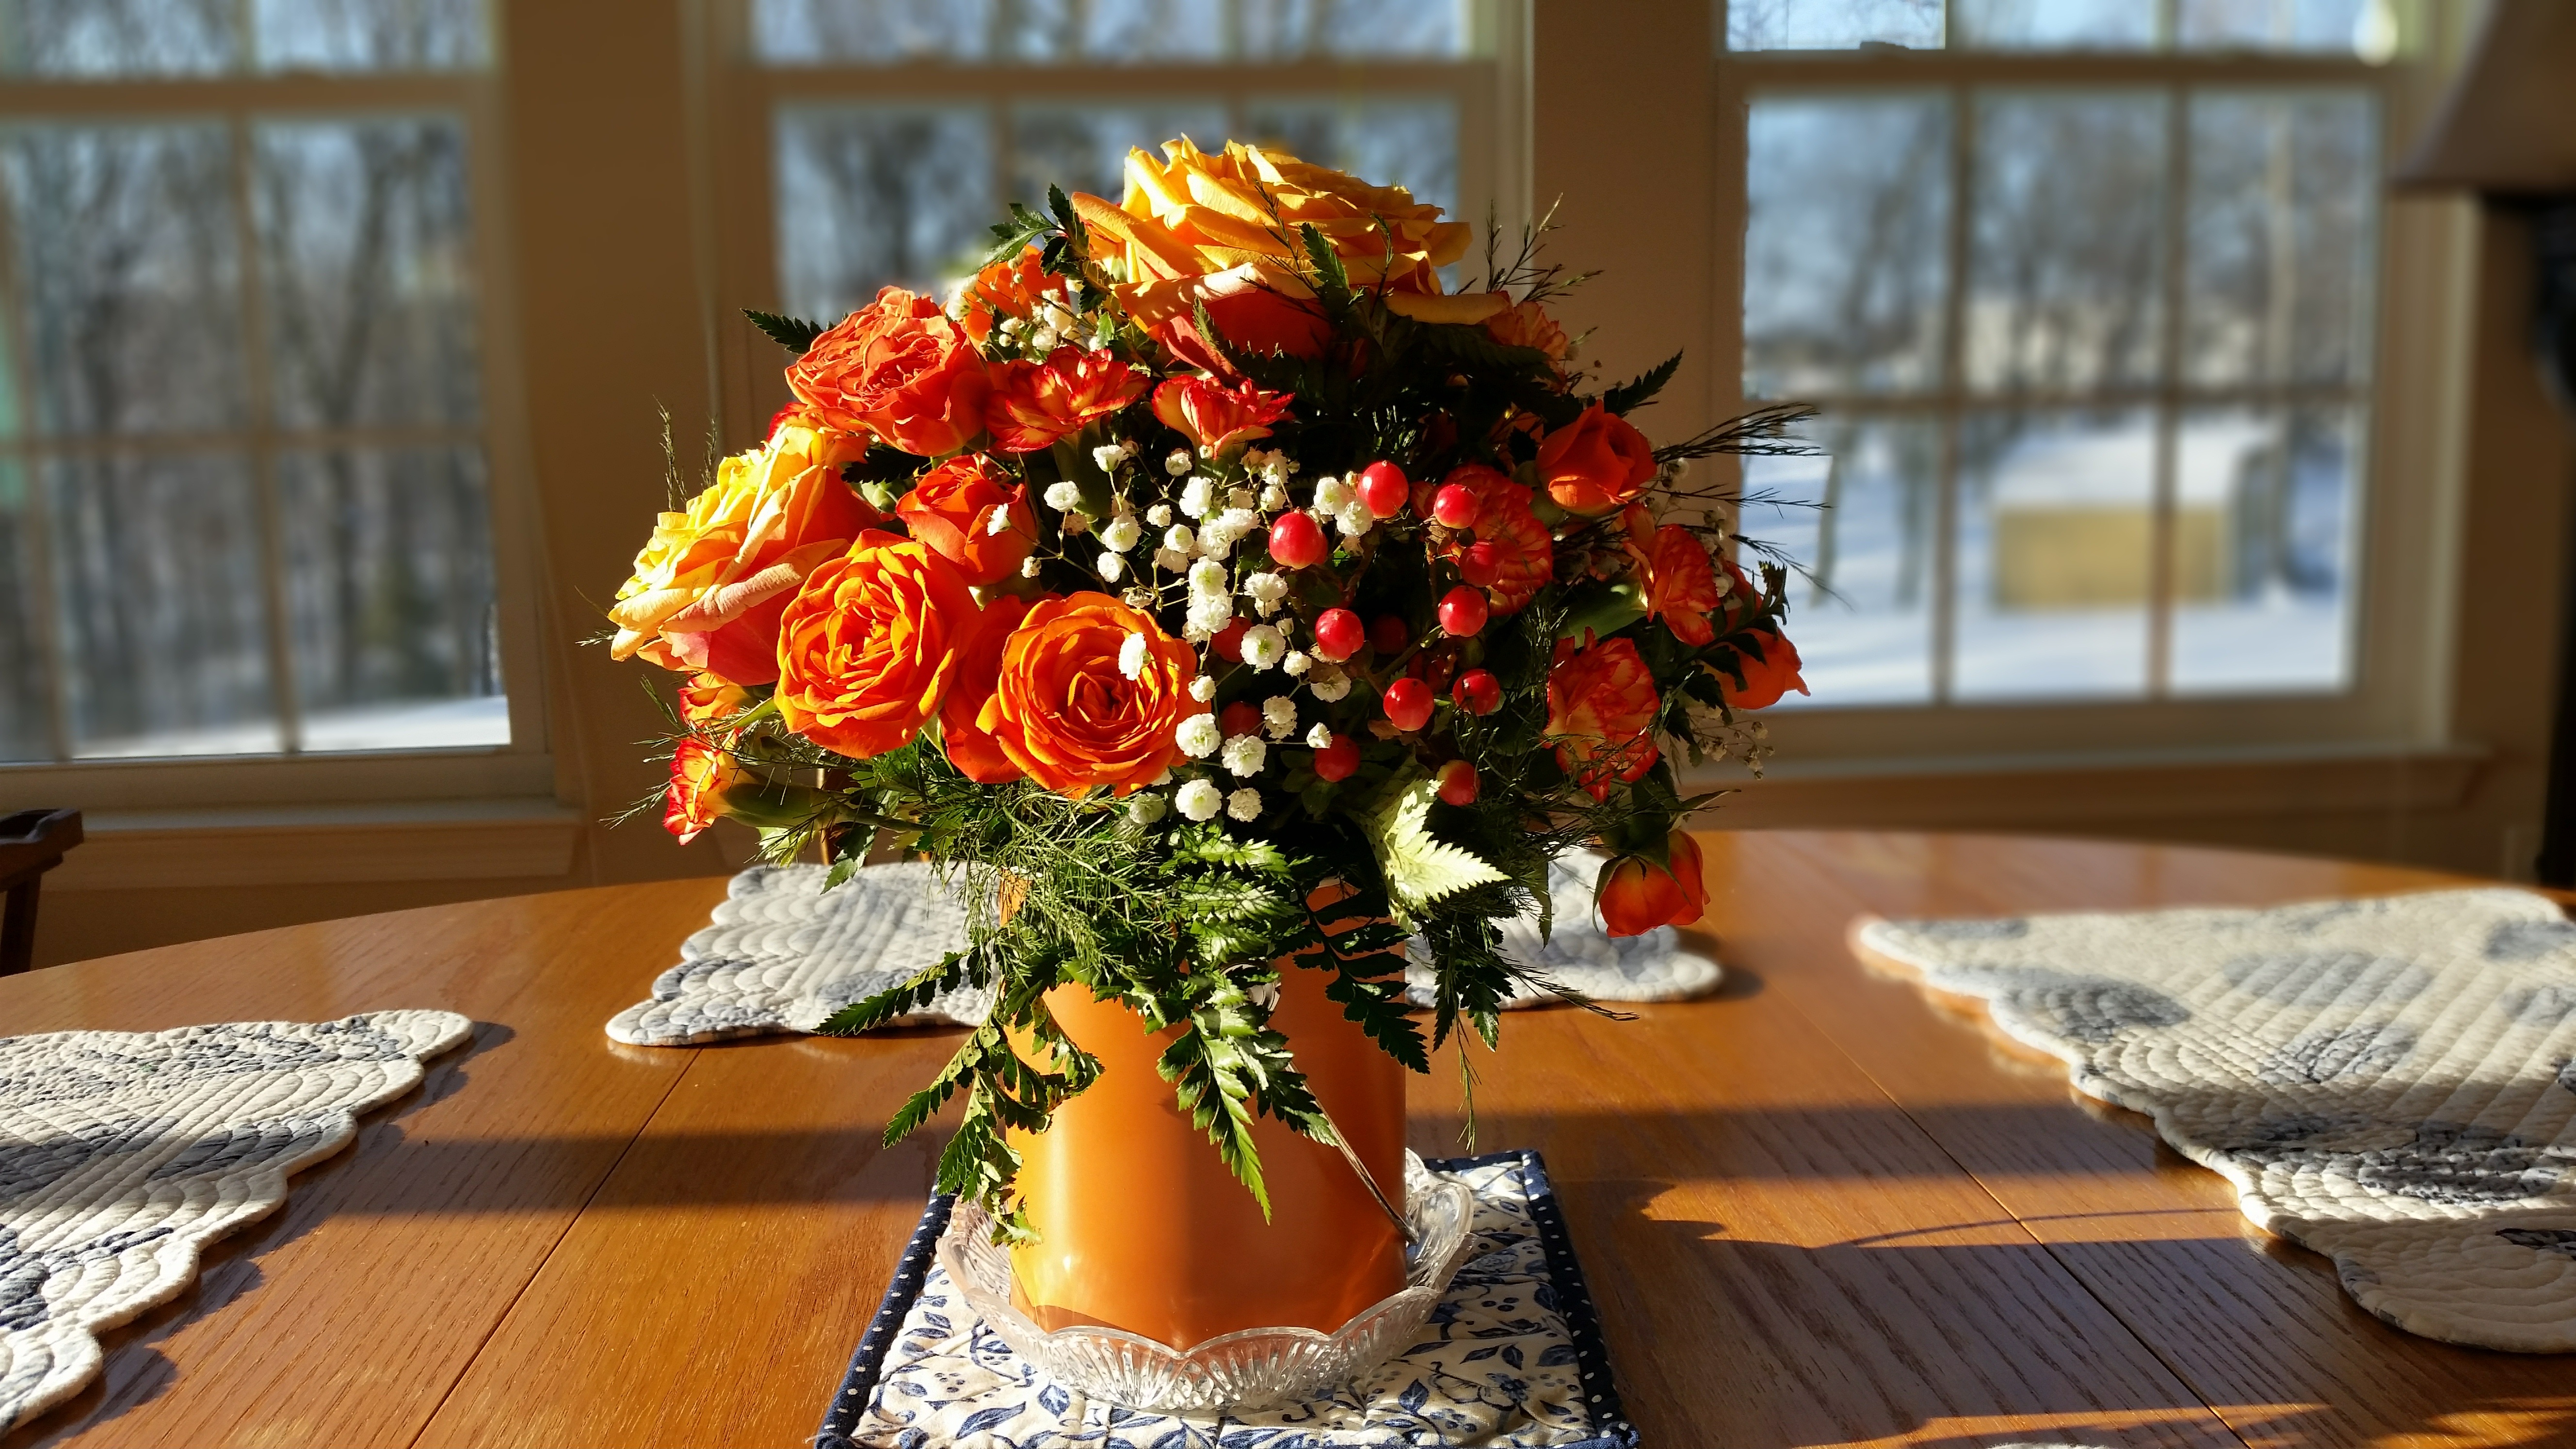
table, blossom, plant, flower, country, floral, bouquet, gift, orange, meal, spring, romance, romantic, colorful, yellow, pink, present, flowers, arrangement, roses, ceremony, dining, decorative, wooden, floristry, flower bouquet, cut flowers, centerpiece, floral design, centrepiece, flower arranging